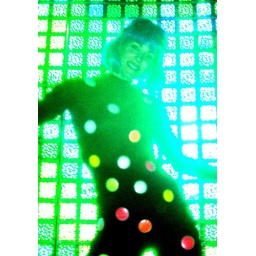
PolkaGlowDot in front of the video wall